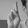
ASL letter: R